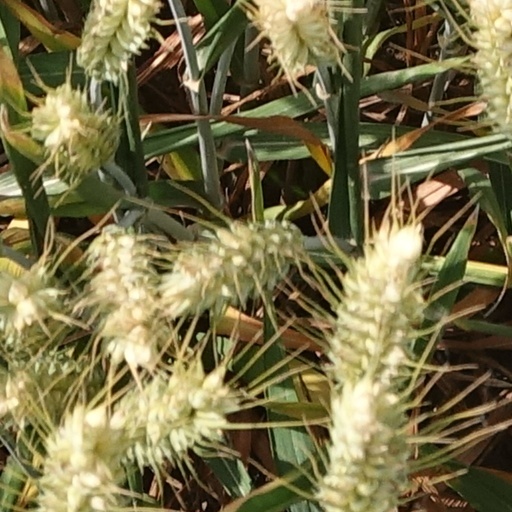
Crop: wheat